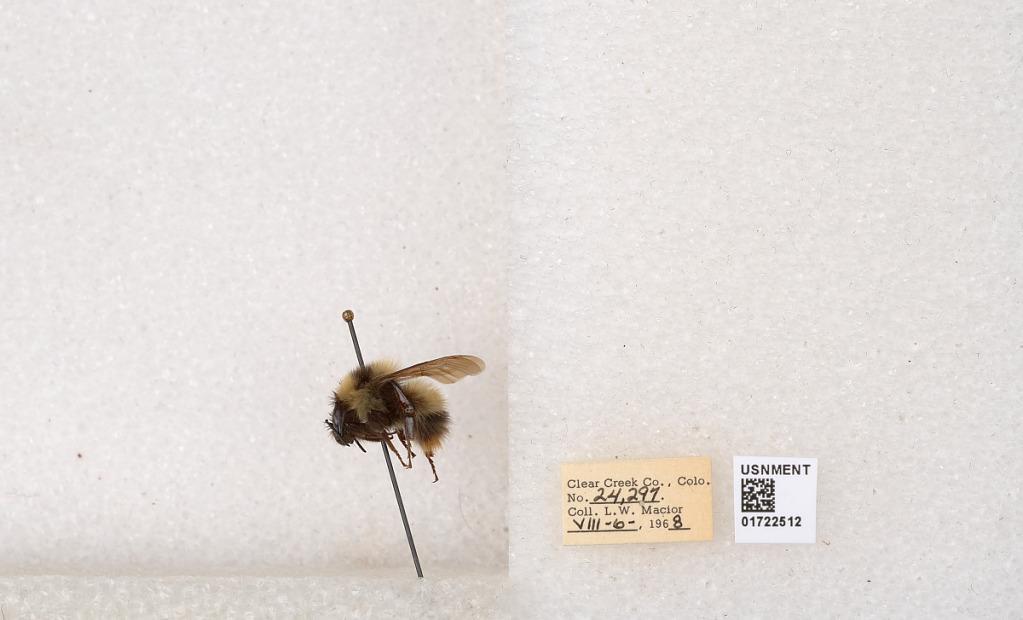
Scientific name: Bombus kirbyellus
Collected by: L. Macior
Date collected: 1968-8-6
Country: United States
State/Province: Colorado
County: Clear Creek
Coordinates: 39.6891, -105.644